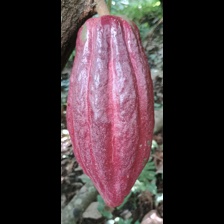
Label: sana